Farkas de Boldogfa

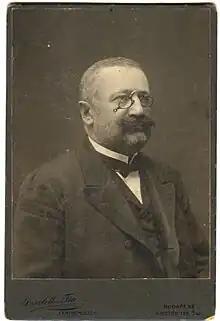
József Farkas de Boldogfa (1857–1951), politician, Member of the Hungarian Parliament, landowner.

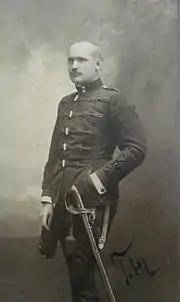
Dr. Tibor Farkas de Boldogfa (1884–1940) politician, Member of the Hungarian Parliament, landowner, wearing his Hussar Captain uniform.

The other son of János Farkas de Boldogfa and Judit Sümeghy de Lovász et Szentmargita was János Nepomuk Farkas de Boldogfa (1774–1847), jurist, landowner, vice-ispán of the county of Zala ("alispán of Zala"), who married the Hungarian noble lady Angéla Cecilia Skublics Besenyő et Velike (1775–1839). Their oldest son was Imre Farkas de Boldogfa (1811–1876), jurist, landowner, chief magistrate of the district of Zalaegerszeg ("főszolgabíró"). He married very late to Alojzia Horváth with which he had three children. One of the sons of Imre Farkas de Boldogfa and Alojzia Horváth was József Farkas de Boldogfa (1857–1951), jurist, landowner, politician. József Farkas de Boldogfa was elected as representative in the Hungarian Parliament for 4 terms: 1896–1901, 1901–1905, 1905–1906, and 1906–1910. József Farkas de Boldogfa was very active in the Hungarian politics since the 1890s, working along with count Aladár Zichy, and count Nándor Zichy within the newly created Hungarian Katolikus Néppárt ("Catholic People's Party"). He served as his only representative in Zala county and he was one of his greatest supporter.